Turkish occupation of northern Syria

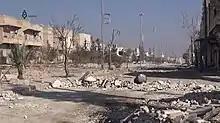
Since the start of its intervention in Syria, Turkey has striven to rebuild destroyed areas under its control (pictured: devastated neighborhood of al-Bab) and restore civil society.

Since the establishment of the occupation zone, the Turkish authorities have striven to restore civil society in the areas under their control and to also bind the region more closely to Turkey. As part of these efforts, towns and villages have been demilitarized by dismantling military checkpoints and moving the local militias to barracks and camps outside areas populated by civilians. However, some members of the military remain influential in the governance of the zone; for example, Hamza Division commander Sayf Bulad serves as "de facto" military governor of al-Bab since 2017.